The Hobbit (1967 film)

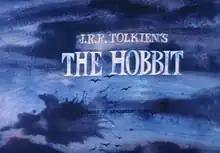
Title screen

The Hobbit is a 1967 fantasy animated short film by Gene Deitch and the first attempt to adapt J.R.R. Tolkien's 1937 novel "The Hobbit" (upon which it is loosely based) into a film.